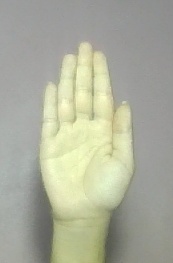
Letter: seen